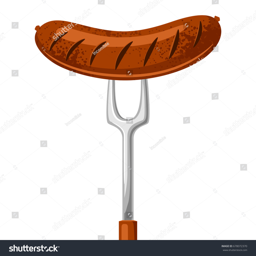
fried sausage on the fork .